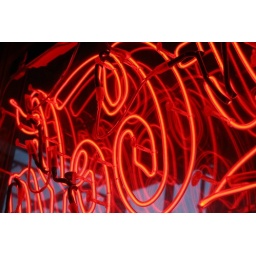
Stoppping by at a cafe on the Berlin free walking tour. Coca-cola sign on the outside, taken from within the restaurant.